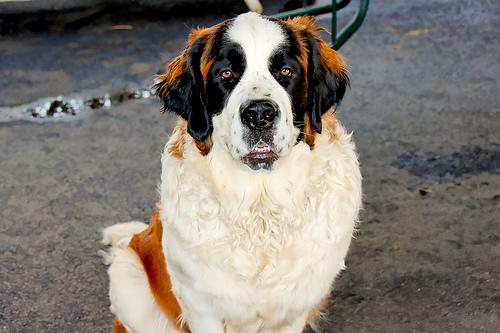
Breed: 211-n000068-Saint_Bernard